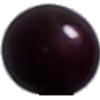
Label: Cherry Wax Black 1